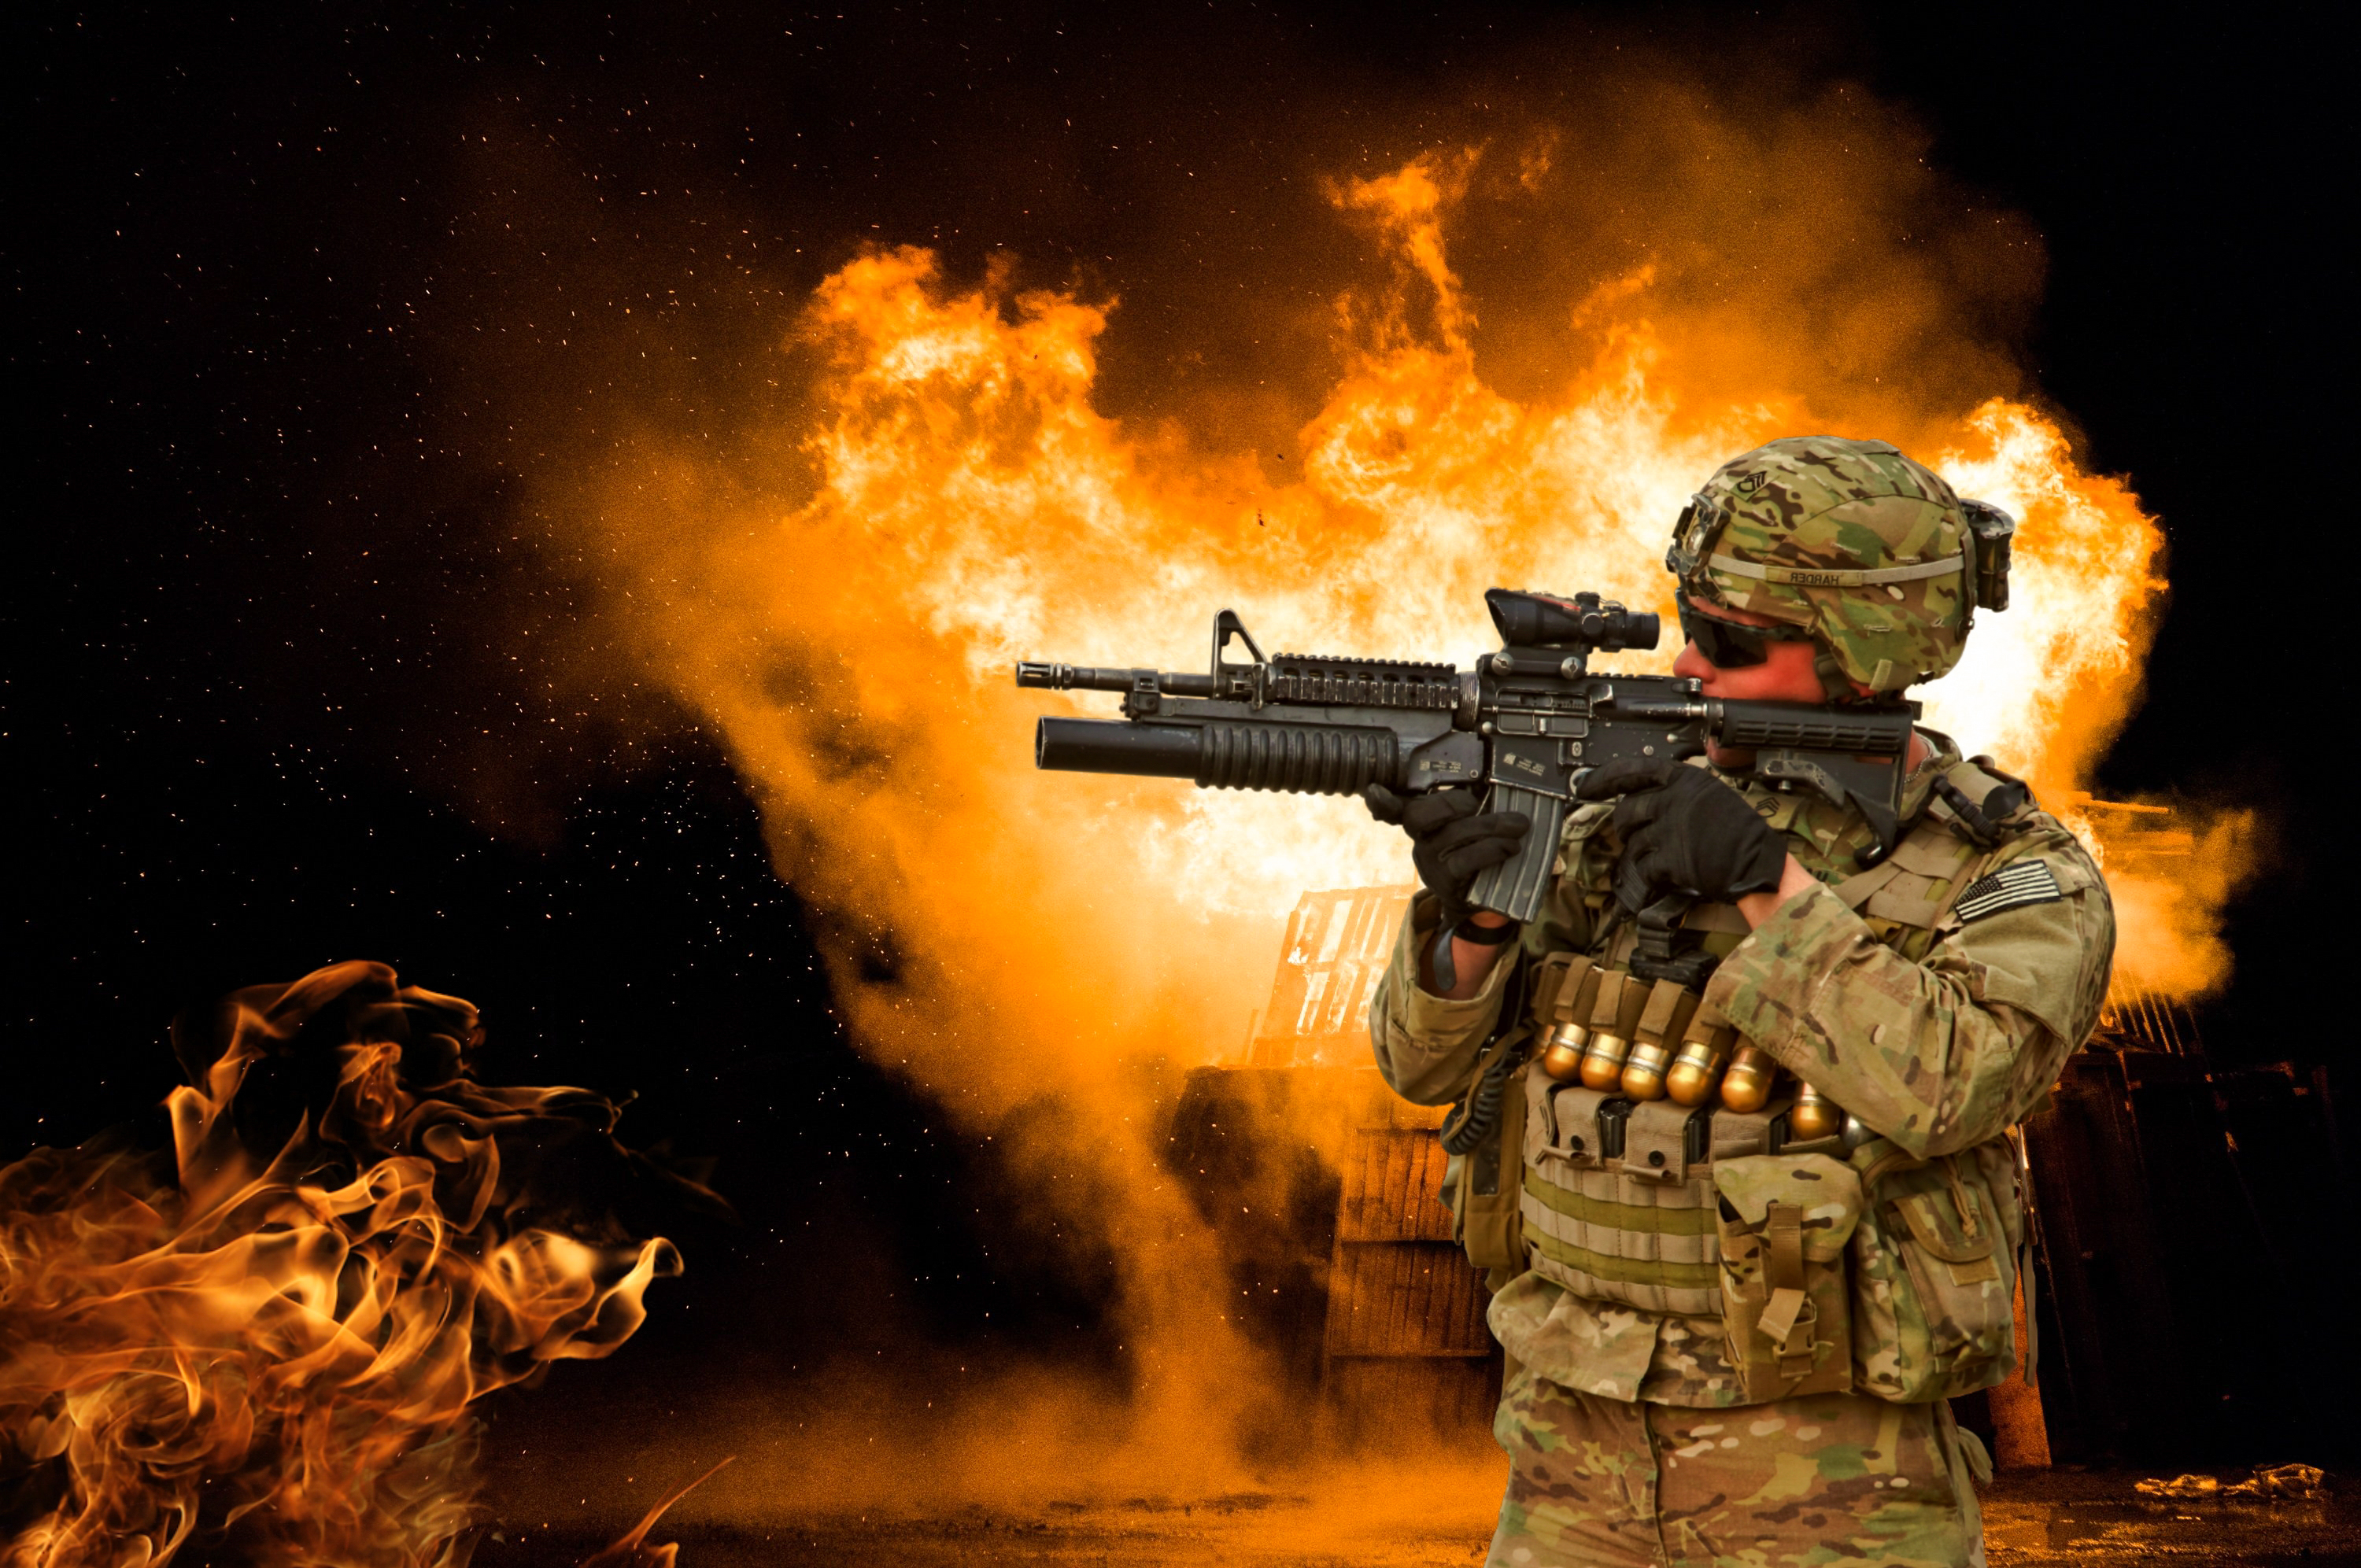
army, explosion, war, soldier, attack, defense, hero, military, warrior, fire, strains, burned, night, destruction, force, gun, special, forces, combat, armament, machine gun, battle, field, ammunition, rifle, firearm, shooting, military person, gun barrel, helmet, air gun, Ballistic vest, shotgun, infantry, marines, flame, Gunshot, smoke, law enforcement, security, military organization, gunfighter, troop, military camouflage, gun accessory, heat, pollution, action film